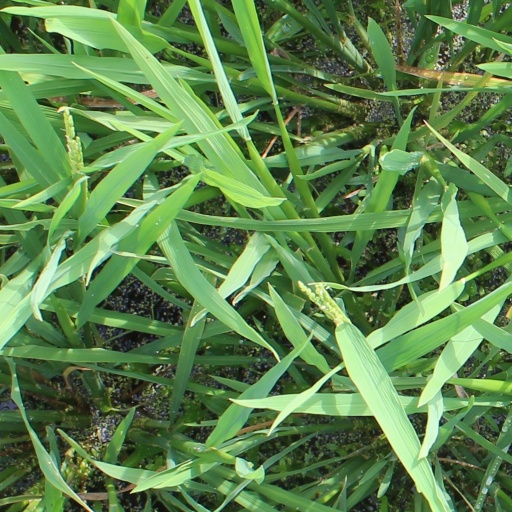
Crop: rice